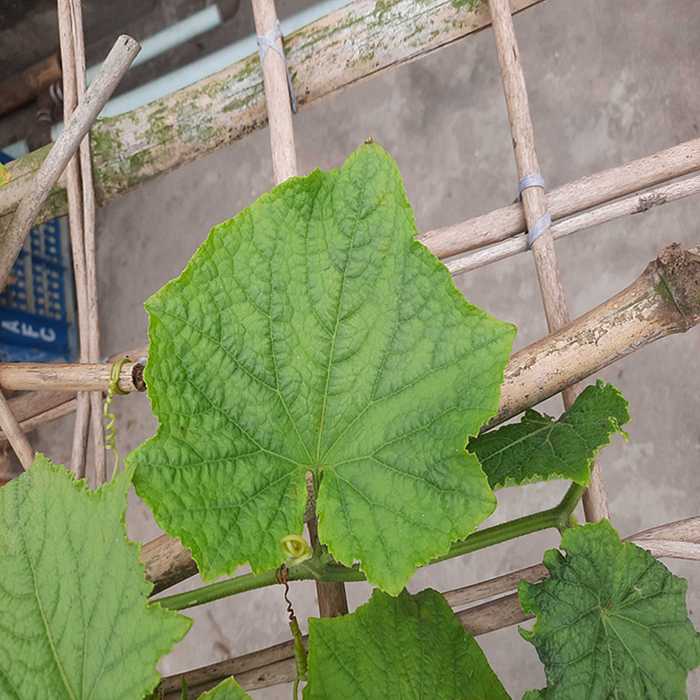
Plant: Cucumber
Label: Fresh leaf